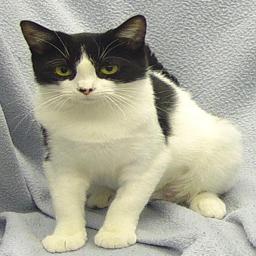
Animal: cats